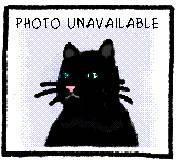
dog